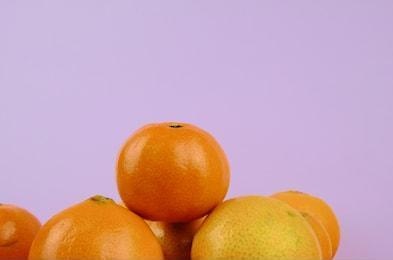
Label: mandarine